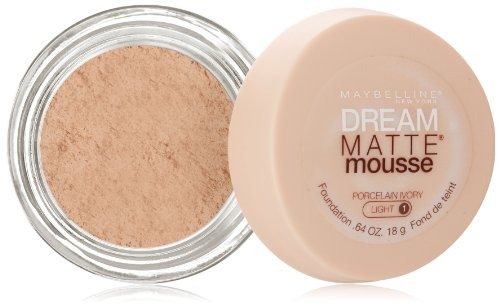
Item Name: Maybelline New York Dream Matte Mousse Foundation, Porcelain Ivory, 0.64 Ounce
Bullet Point 1: Whipped mousse texture
Bullet Point 2: Matte perfect coverage
Bullet Point 3: Weightless, air soft feel
Value: 0.64
Unit: Ounce

Price: 13.49